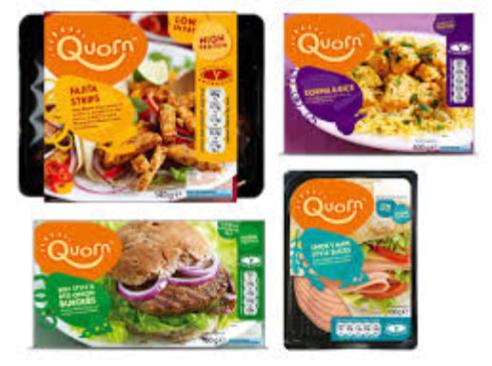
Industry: Food